Locking differential

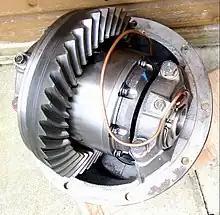
ARB air-locking differential fitted to a Mitsubishi Delica L400 LWB Diff

A locking differential is a mechanical component, commonly used in offroad vehicles, designed to overcome the chief limitation of a standard open differential by essentially "locking" both wheels on an axle together as if on a common shaft. This forces, in contrast to the more common limited slip differential (LSD) in roadgoing cars, both wheels to turn in unison, regardless of the traction (or lack thereof) available to either wheel individually.